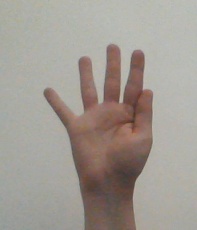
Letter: sheen